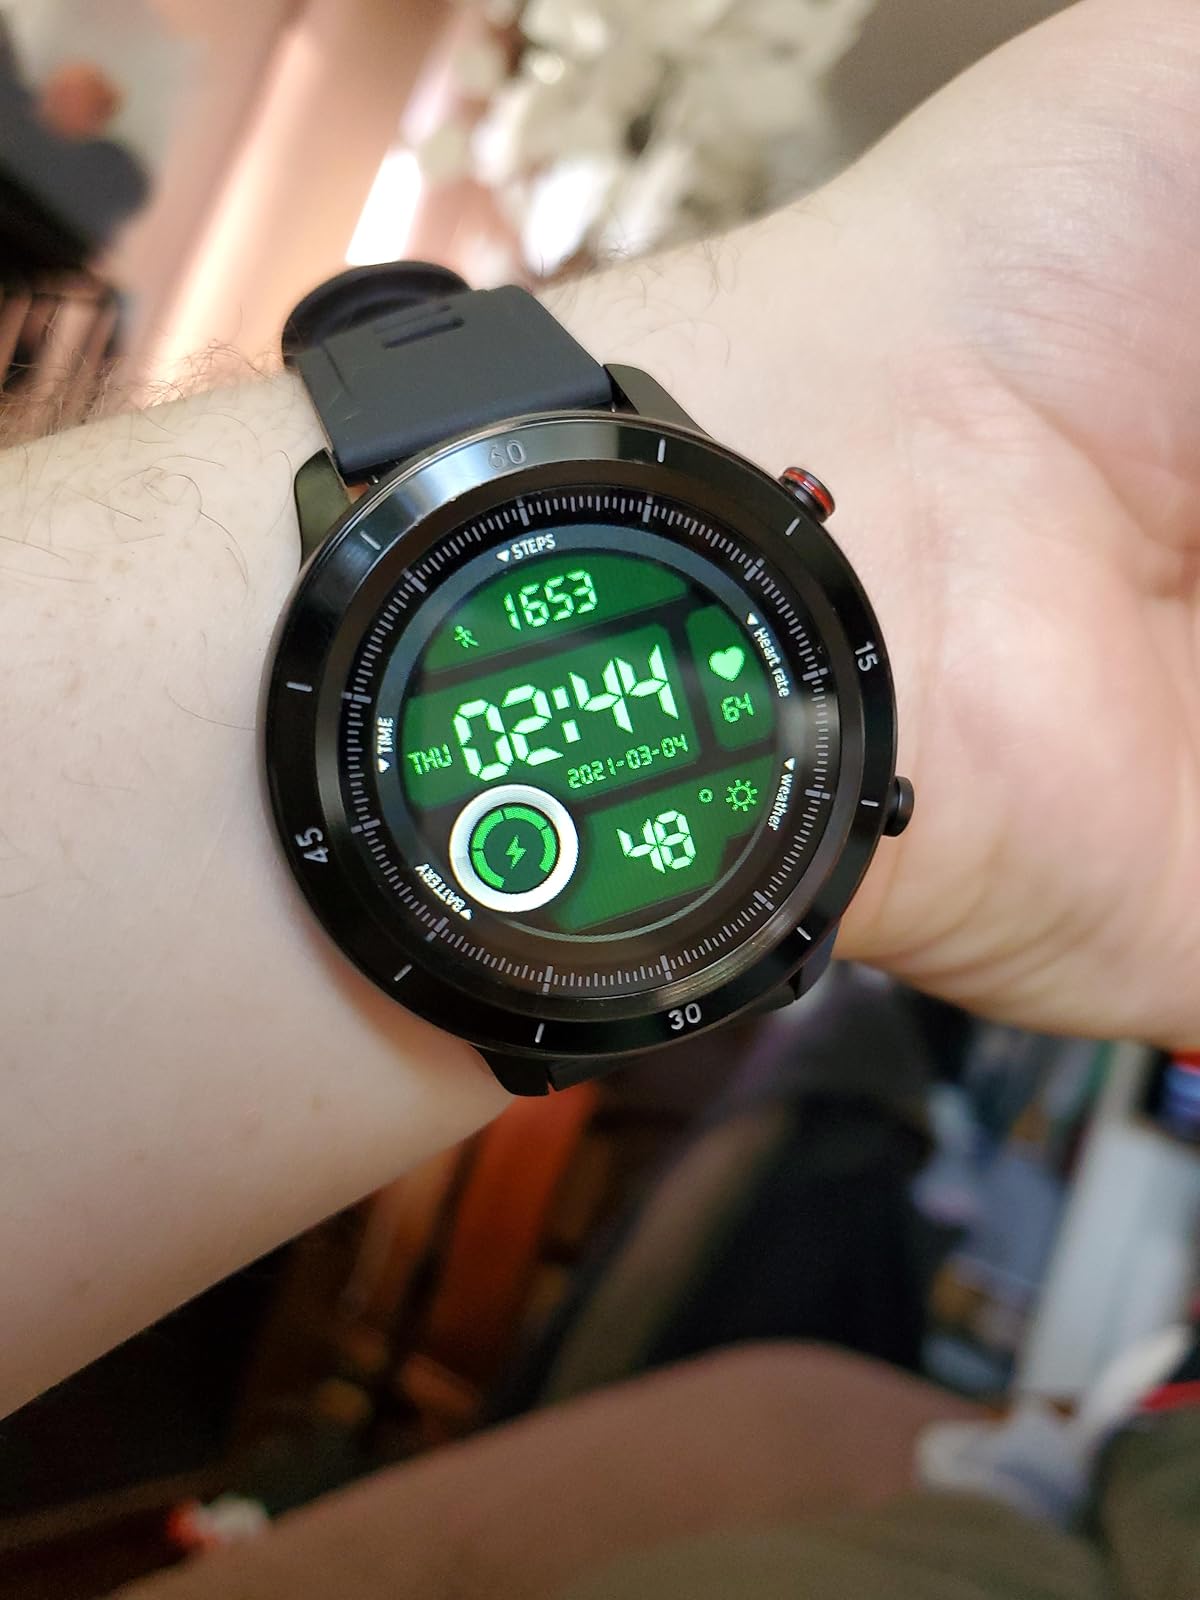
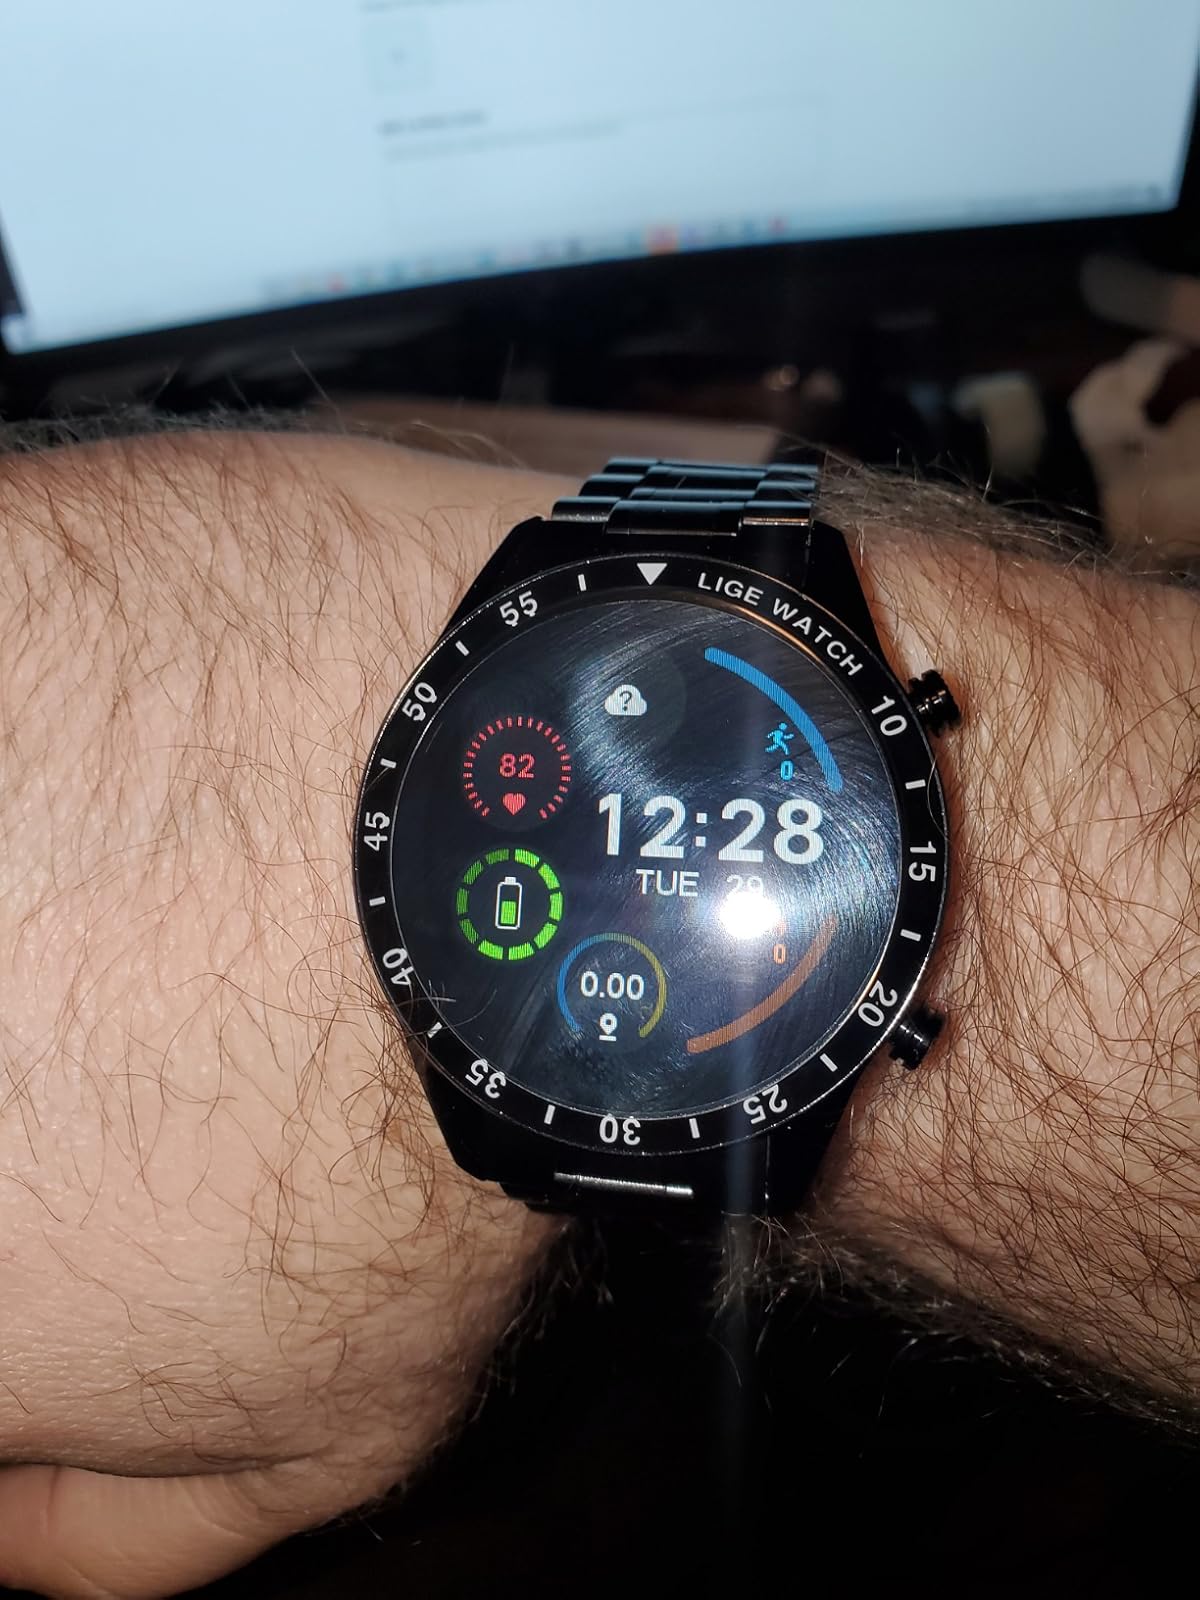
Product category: smartwatch
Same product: no